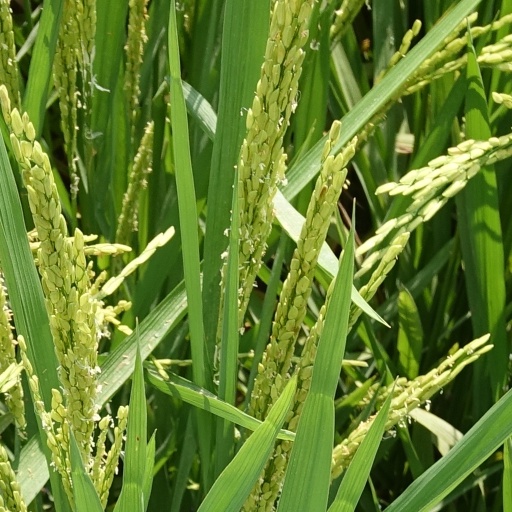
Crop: rice